Gas turbine locomotive

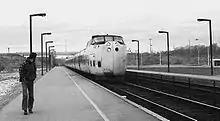
The Turbo Train at Kingston, Ontario, Canada

Canadian National Railways (CN) was one of the operators of the Turbo, which were passed on to Via Rail. They operated on the major Toronto–Montreal route between 1968 and 1982, when they were replaced by the LRC.